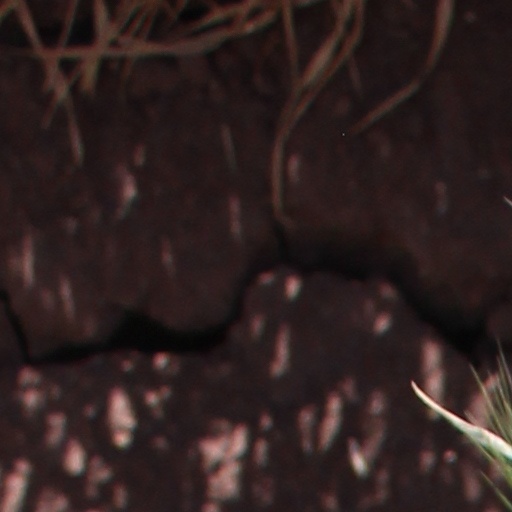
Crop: wheat